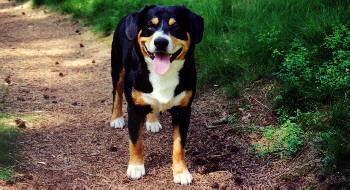
EntleBucher